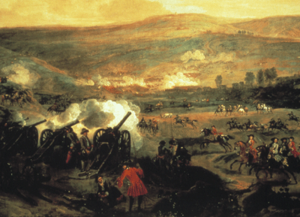
1690 / Begivenheder
Slaget ved Boyne, 12. juli.